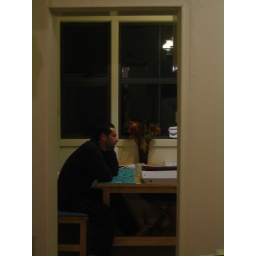
Tuesday 31/03/2009Jacob sitting in the kitchen thinking about something, probably how good that pizza was that we had for dinner.